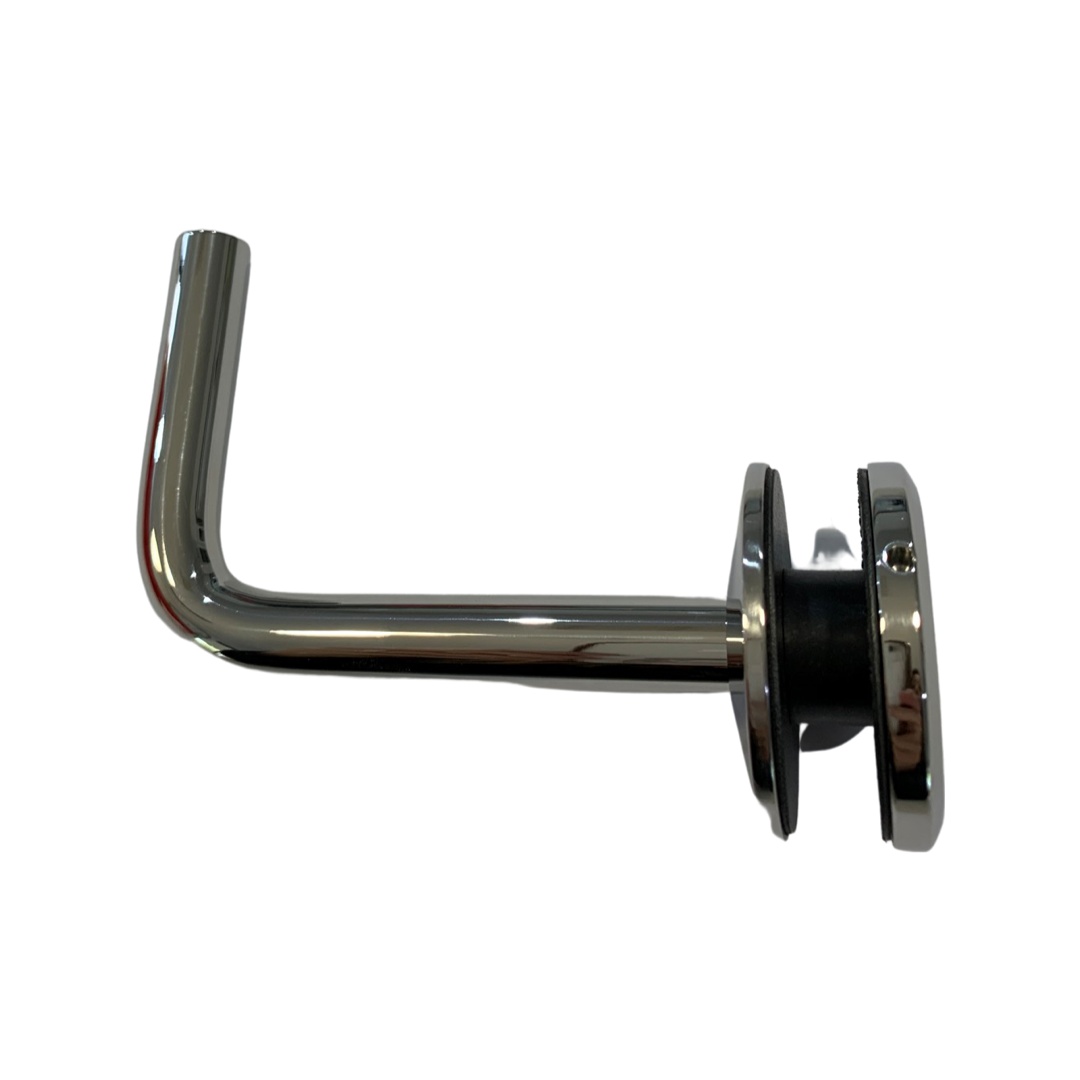
Glass Bracket G316 Stainless Steel
Marine G316 Stainless Steel Handrail Fittings Australian Standards compliant AS1170, AS1288, AS2208. Pool Fencing Supplies / PFS Balustrade systems are independently tested by NATA certified laboratory. 10 Year Warranty
Brand: Pool Fencing Supplies / PFS
Category: Home & Garden > Pool & Spa > Pool & Spa Accessories > Pool Ladders, Steps & Ramps > Pool Ramps